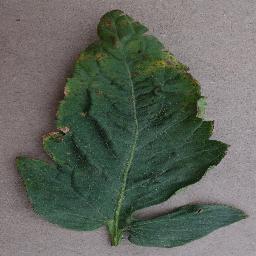
Label: Tomato___Bacterial_spot